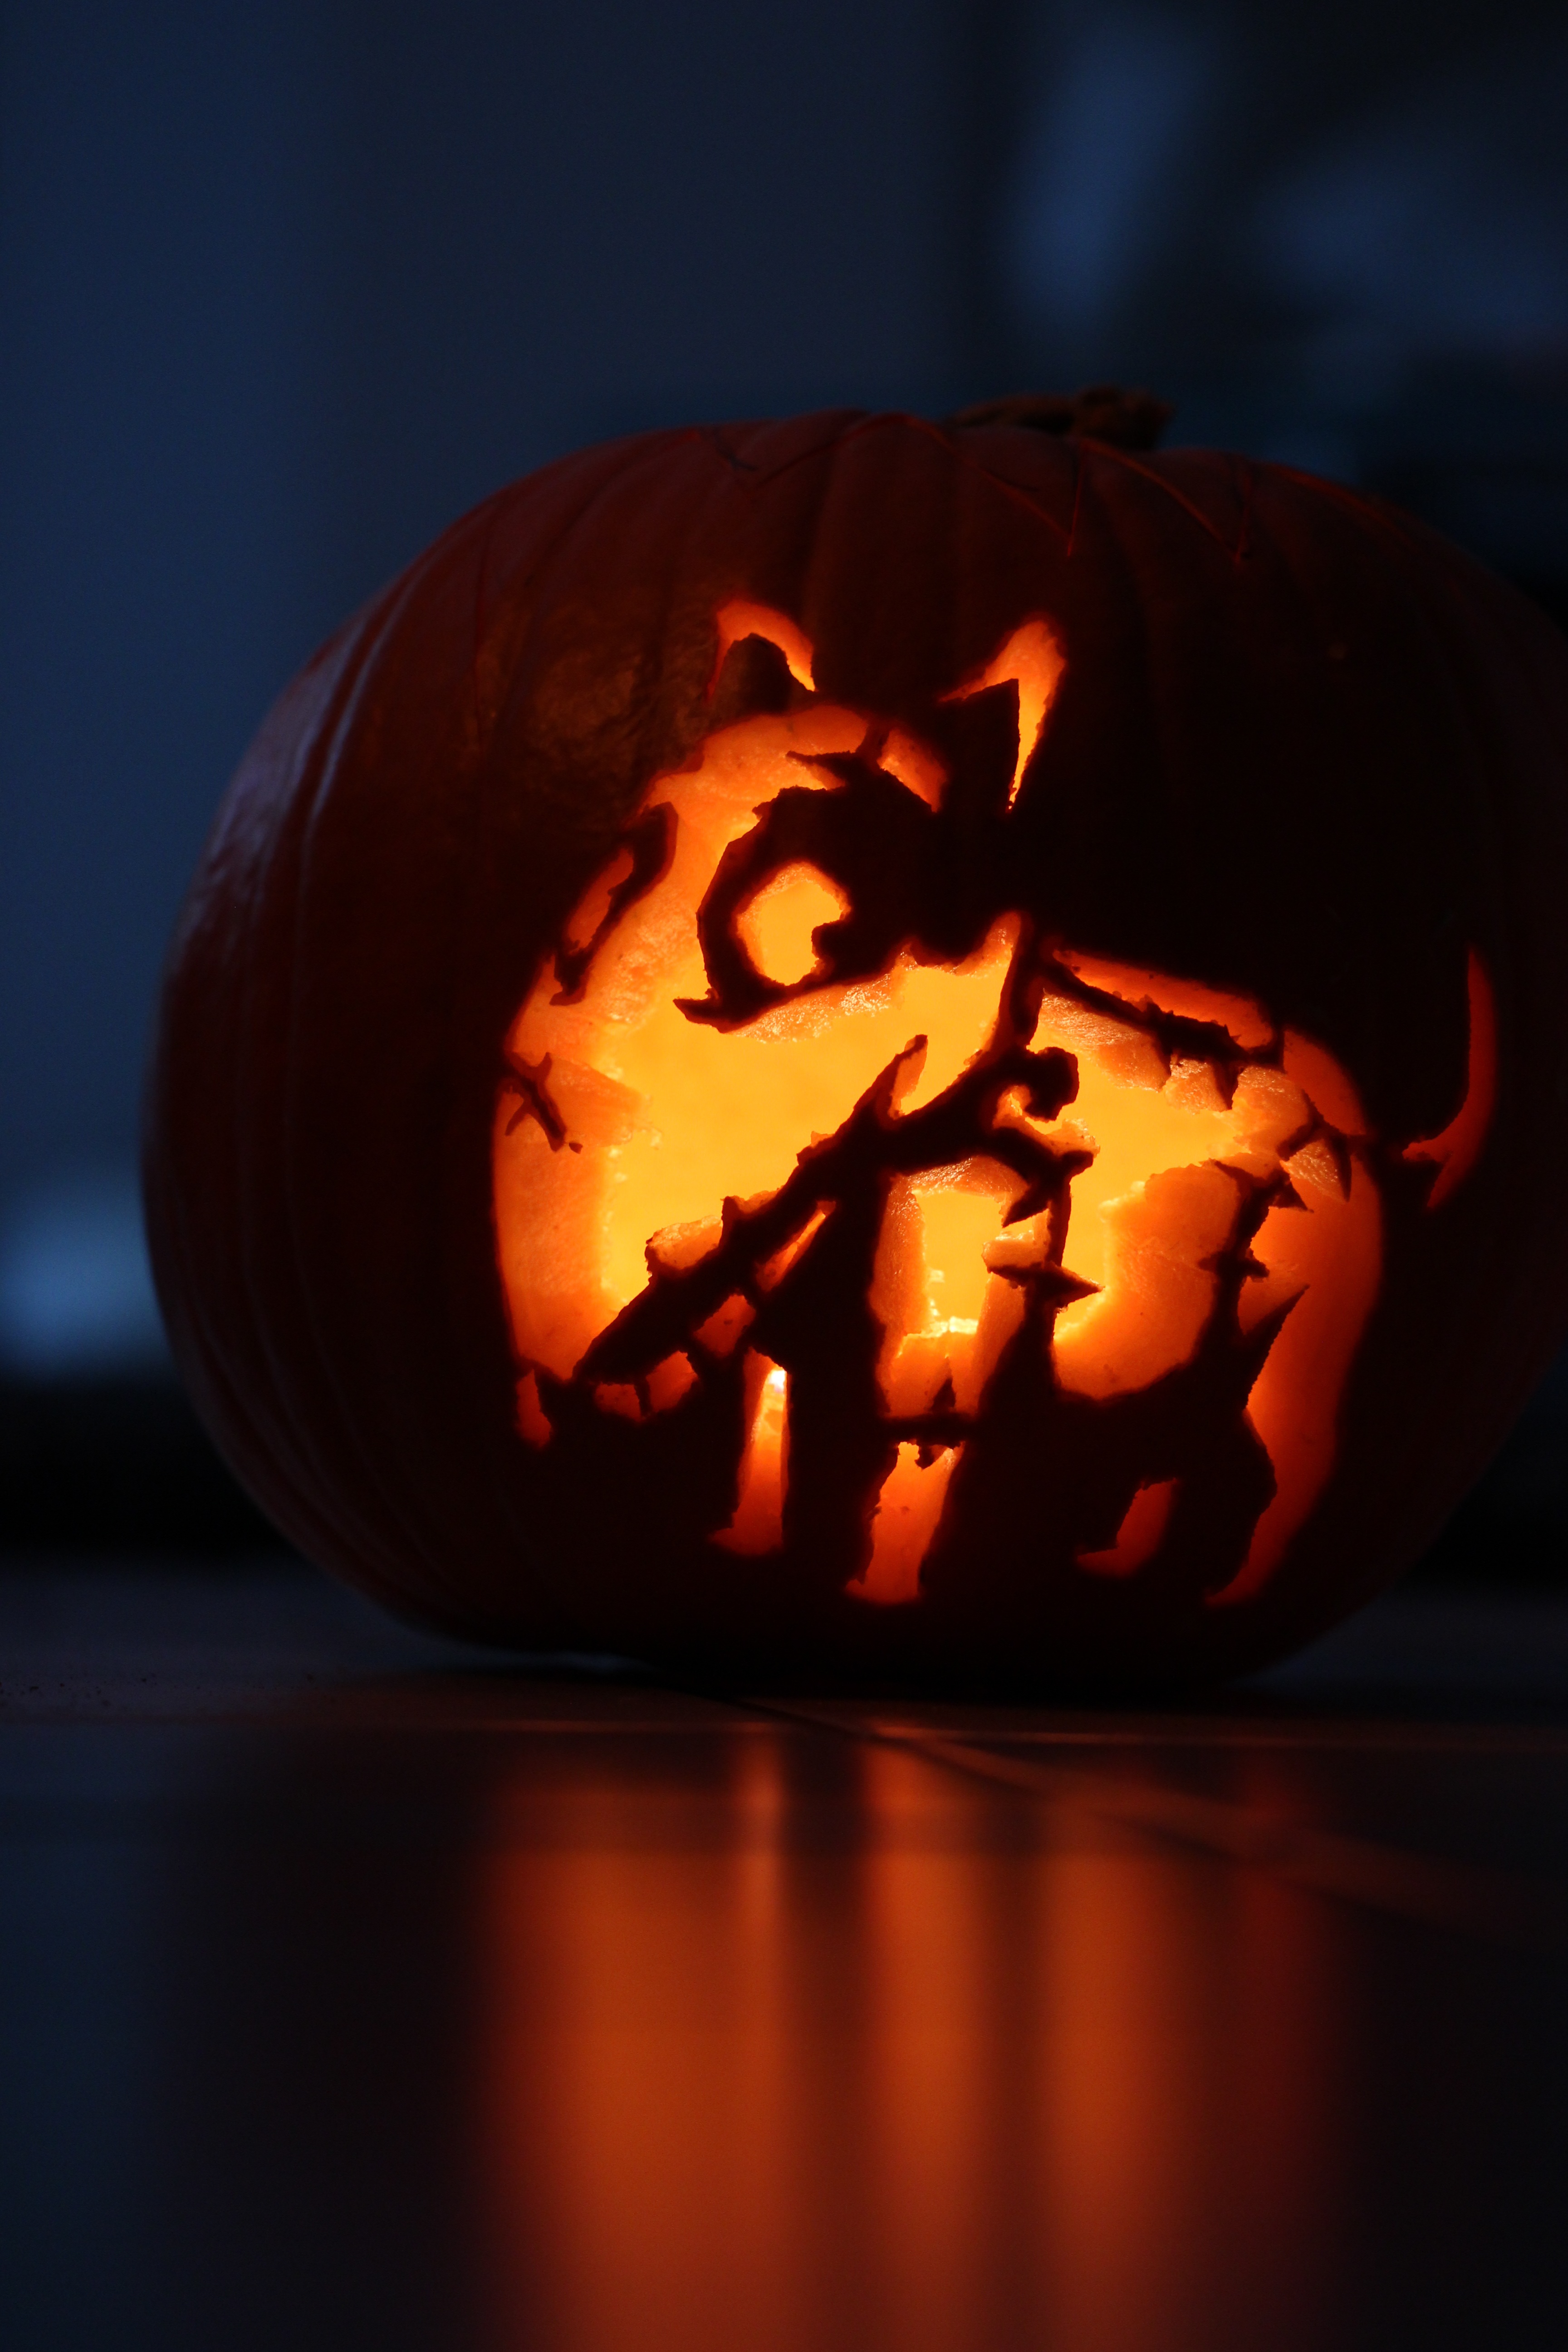
nature, light, dark, evening, decoration, orange, harvest, autumn, pumpkin, halloween, holiday, darkness, candle, gourd, jack o lantern, art, vegetables, bright, party, monster, creepy, welcome, ghosts, carving, candlelight, pumpkin ghost, autumn decoration, happy halloween, pumpkins autumn, 31 october, fash, halloweenkuerbis, frankenweenie, zombie dog, sparky, hollow out, cardio sud com welcome, pumpkin face, jack o lanterns